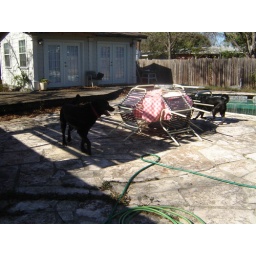
Daisy peeks under the table for signs of trouble